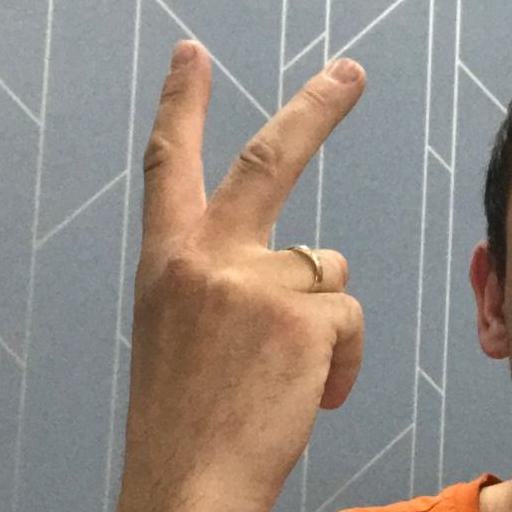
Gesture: peace_inverted